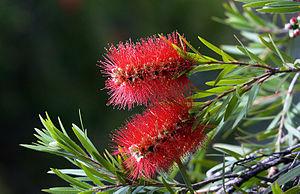
Callistemon citrinus, communément appelé rince-bouteille, est une espèce végétale de la famille des Myrtaceae. Il s'agit d'un arbuste ou un petit arbre originaire des États du Victoria, de Nouvelle-Galles du Sud et du Queensland en Australie, où il pousse souvent au bord des cours d'eau et des marécages en bordure du littoral.